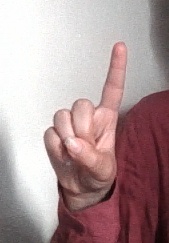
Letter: bb